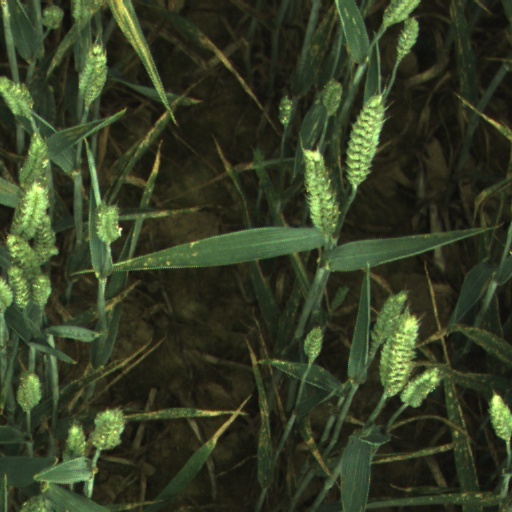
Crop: wheat